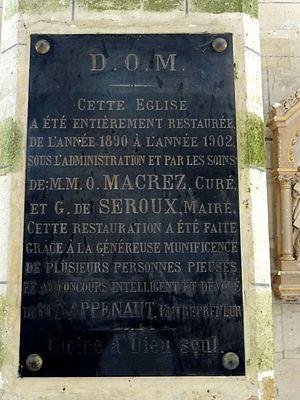
Plaque commémorative pour la restauration de l'église de 1890 à 1902.
L'église Saint-Martin est une église catholique paroissiale située à Béthisy-Saint-Martin, en France. Son origine est ancienne, et sa première mention remonte au début du IXᵉ siècle, mais rien de la première église ne subsiste. Elle a été remplacée au second quart du XIIᵉ siècle par un édifice de style roman, dont restent l'élégant clocher à la flèche en pierre, la nef très simple, et le portail occidental en arc brisé. La base du clocher possède l'une des premières voûtes d'ogives de la région. Une seconde voûte d'ogives est construite vers 1150 au-dessus de la première travée du chœur, alors que le voûtement du bas-côté sud est resté inachevé. À la fin du XIIIᵉ siècle, le chœur est agrandie, en substituant l'abside romane par une travée gothique au chevet plat, dédoublée par une chapelle latérale au sud. Quelque temps après, déjà au XIVᵉ siècle, le bas-côté nord est reconstruit, mais la guerre de Cent Ans entraîne une interruption du chantier, de sorte que le voûtement n'est entrepris qu'au dernier tiers du XVᵉ siècle, dans le style gothique flamboyant. Puis une chapelle latérale nord du chœur est bâtie dans le prolongement du bas-côté.